Norma John

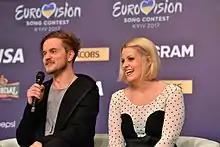
Norma John in 2017

Norma John is a Finnish pop music duo consisting of pianist Lasse Piirainen and vocalist Leena Tirronen. Tirronen previously placed third on season one of "X Factor Suomi". They represented Finland in the Eurovision Song Contest 2017, with the song "Blackbird" but failed to qualify to the final.